Aircraft of the Battle of Britain

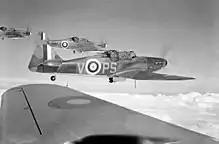
A pair of 264 Squadron Defiants. (PS-V was shot down on 28 August 1940 over Kent by Bf 109s.)

A variant of the 110 was the Bf 110D-1, nicknamed "Dachshund-belly" ("Dackelbauch") because of the fixed, wooden, 1,050 litre (277 U.S. gal) fuel tank fitted under the fuselage. I./ZG 76, based in Norway, was equipped with this version in order to provide air cover for convoys sailing along the Norwegian coast. On 15 August, in the belief that all of the RAF fighter units were concentrated far to the south, "Luftflotte 5" launched its first and only bomber attack against North Eastern England. Seven out of the 21 I.ZG 76 aircraft being used as bomber escorts were destroyed, including that of the "Gruppenkommandeur" ("Group Commander").